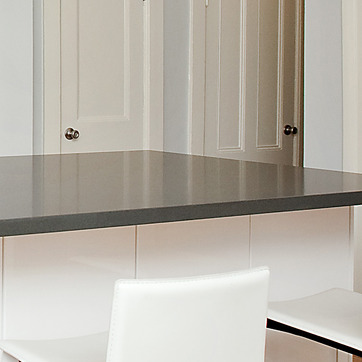
Material: polishedstone